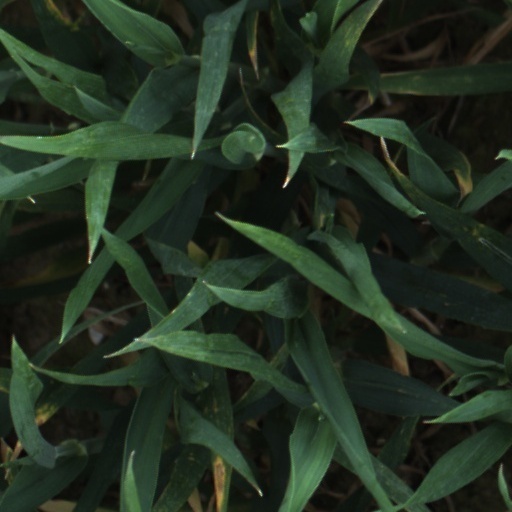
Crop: wheat